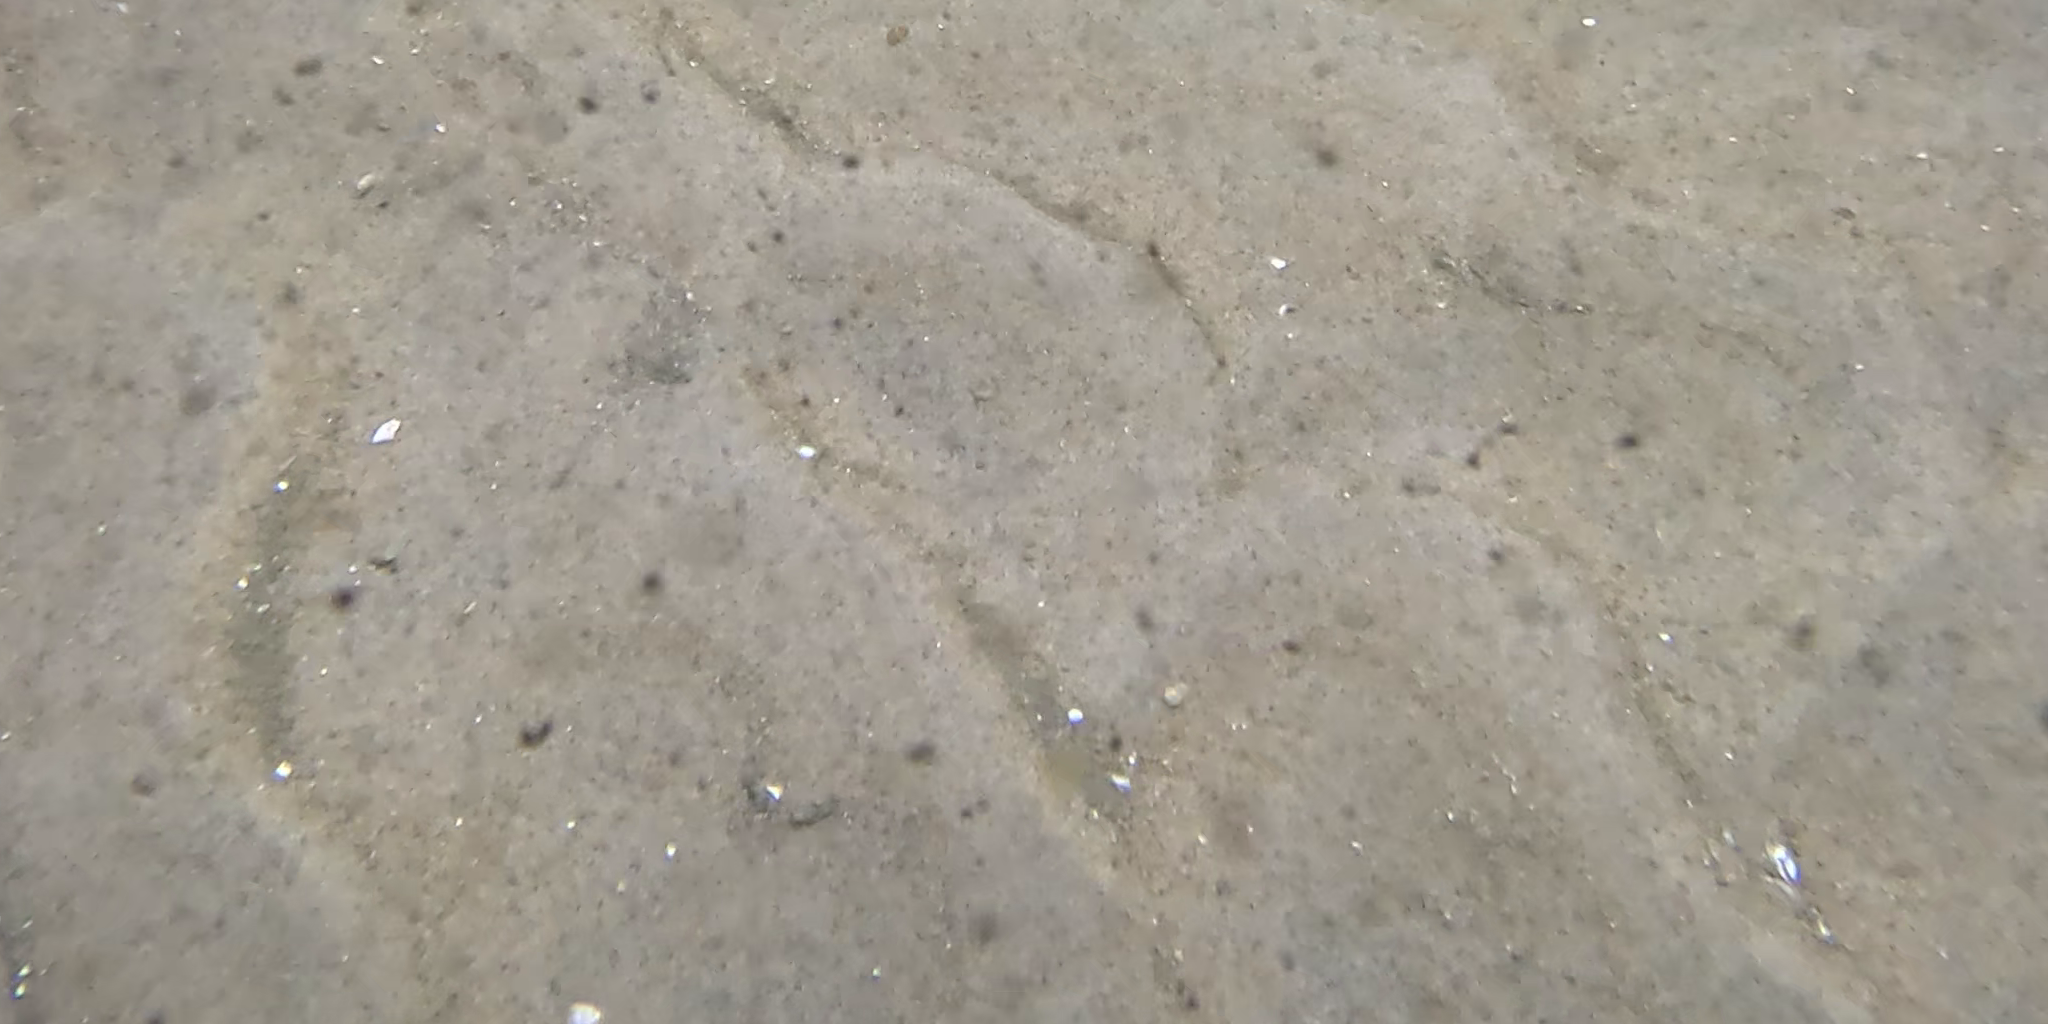
Seabed habitat: sand